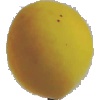
Label: Peach 2